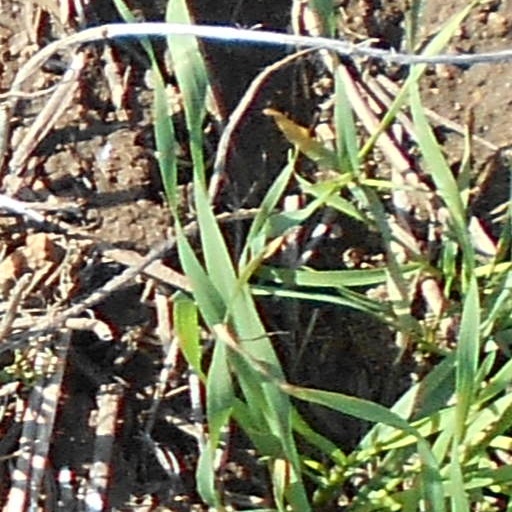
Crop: wheat